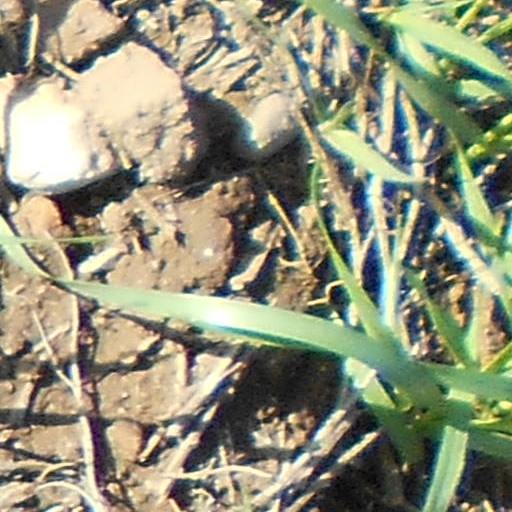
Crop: wheat